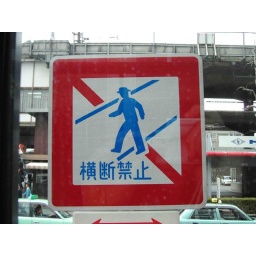
All of the pesdestrians in all of the different types of traffic signs have the same hat on.